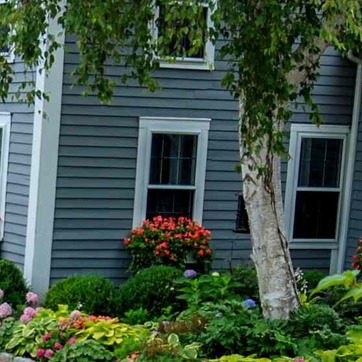
Material: glass